Rash Behari Ghosh

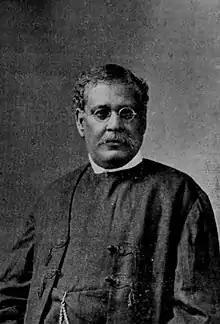

Sir Rash Behari Ghosh (23 December 184528 February 1921) was an Indian politician, lawyer, social worker and philanthropist.